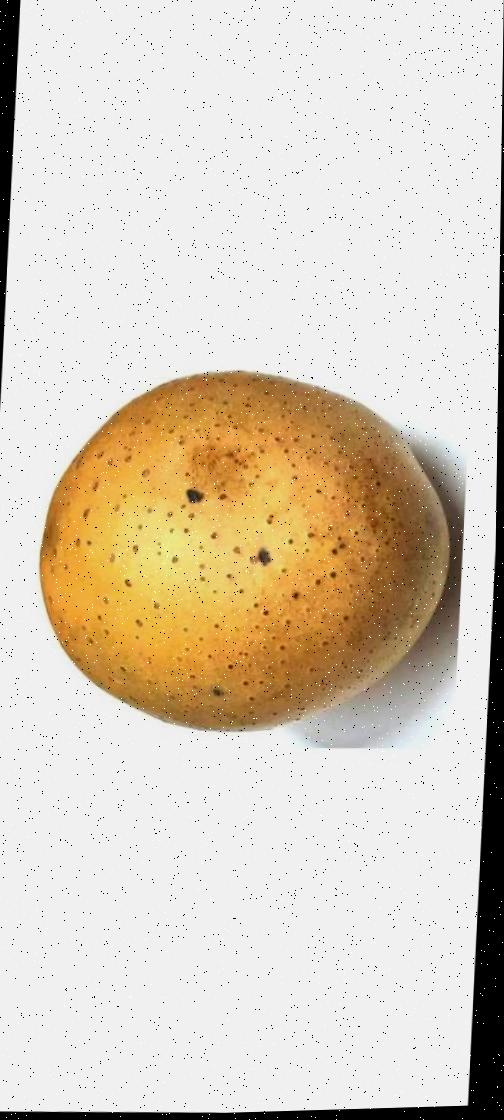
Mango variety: Gourmoti